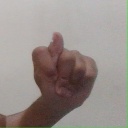
अक्षर: ट